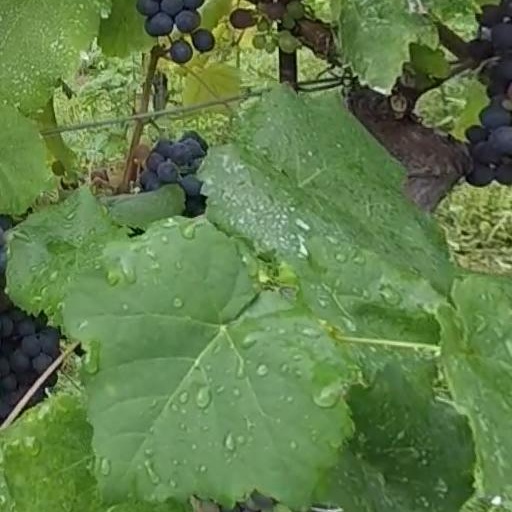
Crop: grape